Taxi! Taxi! (1927 film)

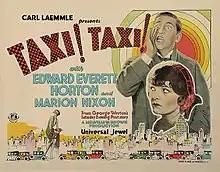
Lobby card

Taxi! Taxi! is a 1927 American silent comedy film directed by Melville W. Brown and written by Melville W. Brown and Raymond Cannon. It is based on the 1925 short story of the same name by George Weston that was originally serialized in "The Saturday Evening Post" magazine. The film stars Edward Everett Horton, Marian Nixon, Burr McIntosh, and Edward Martindel. The film was released on April 24, 1927 by Universal Pictures under their 'Jewel' banner.